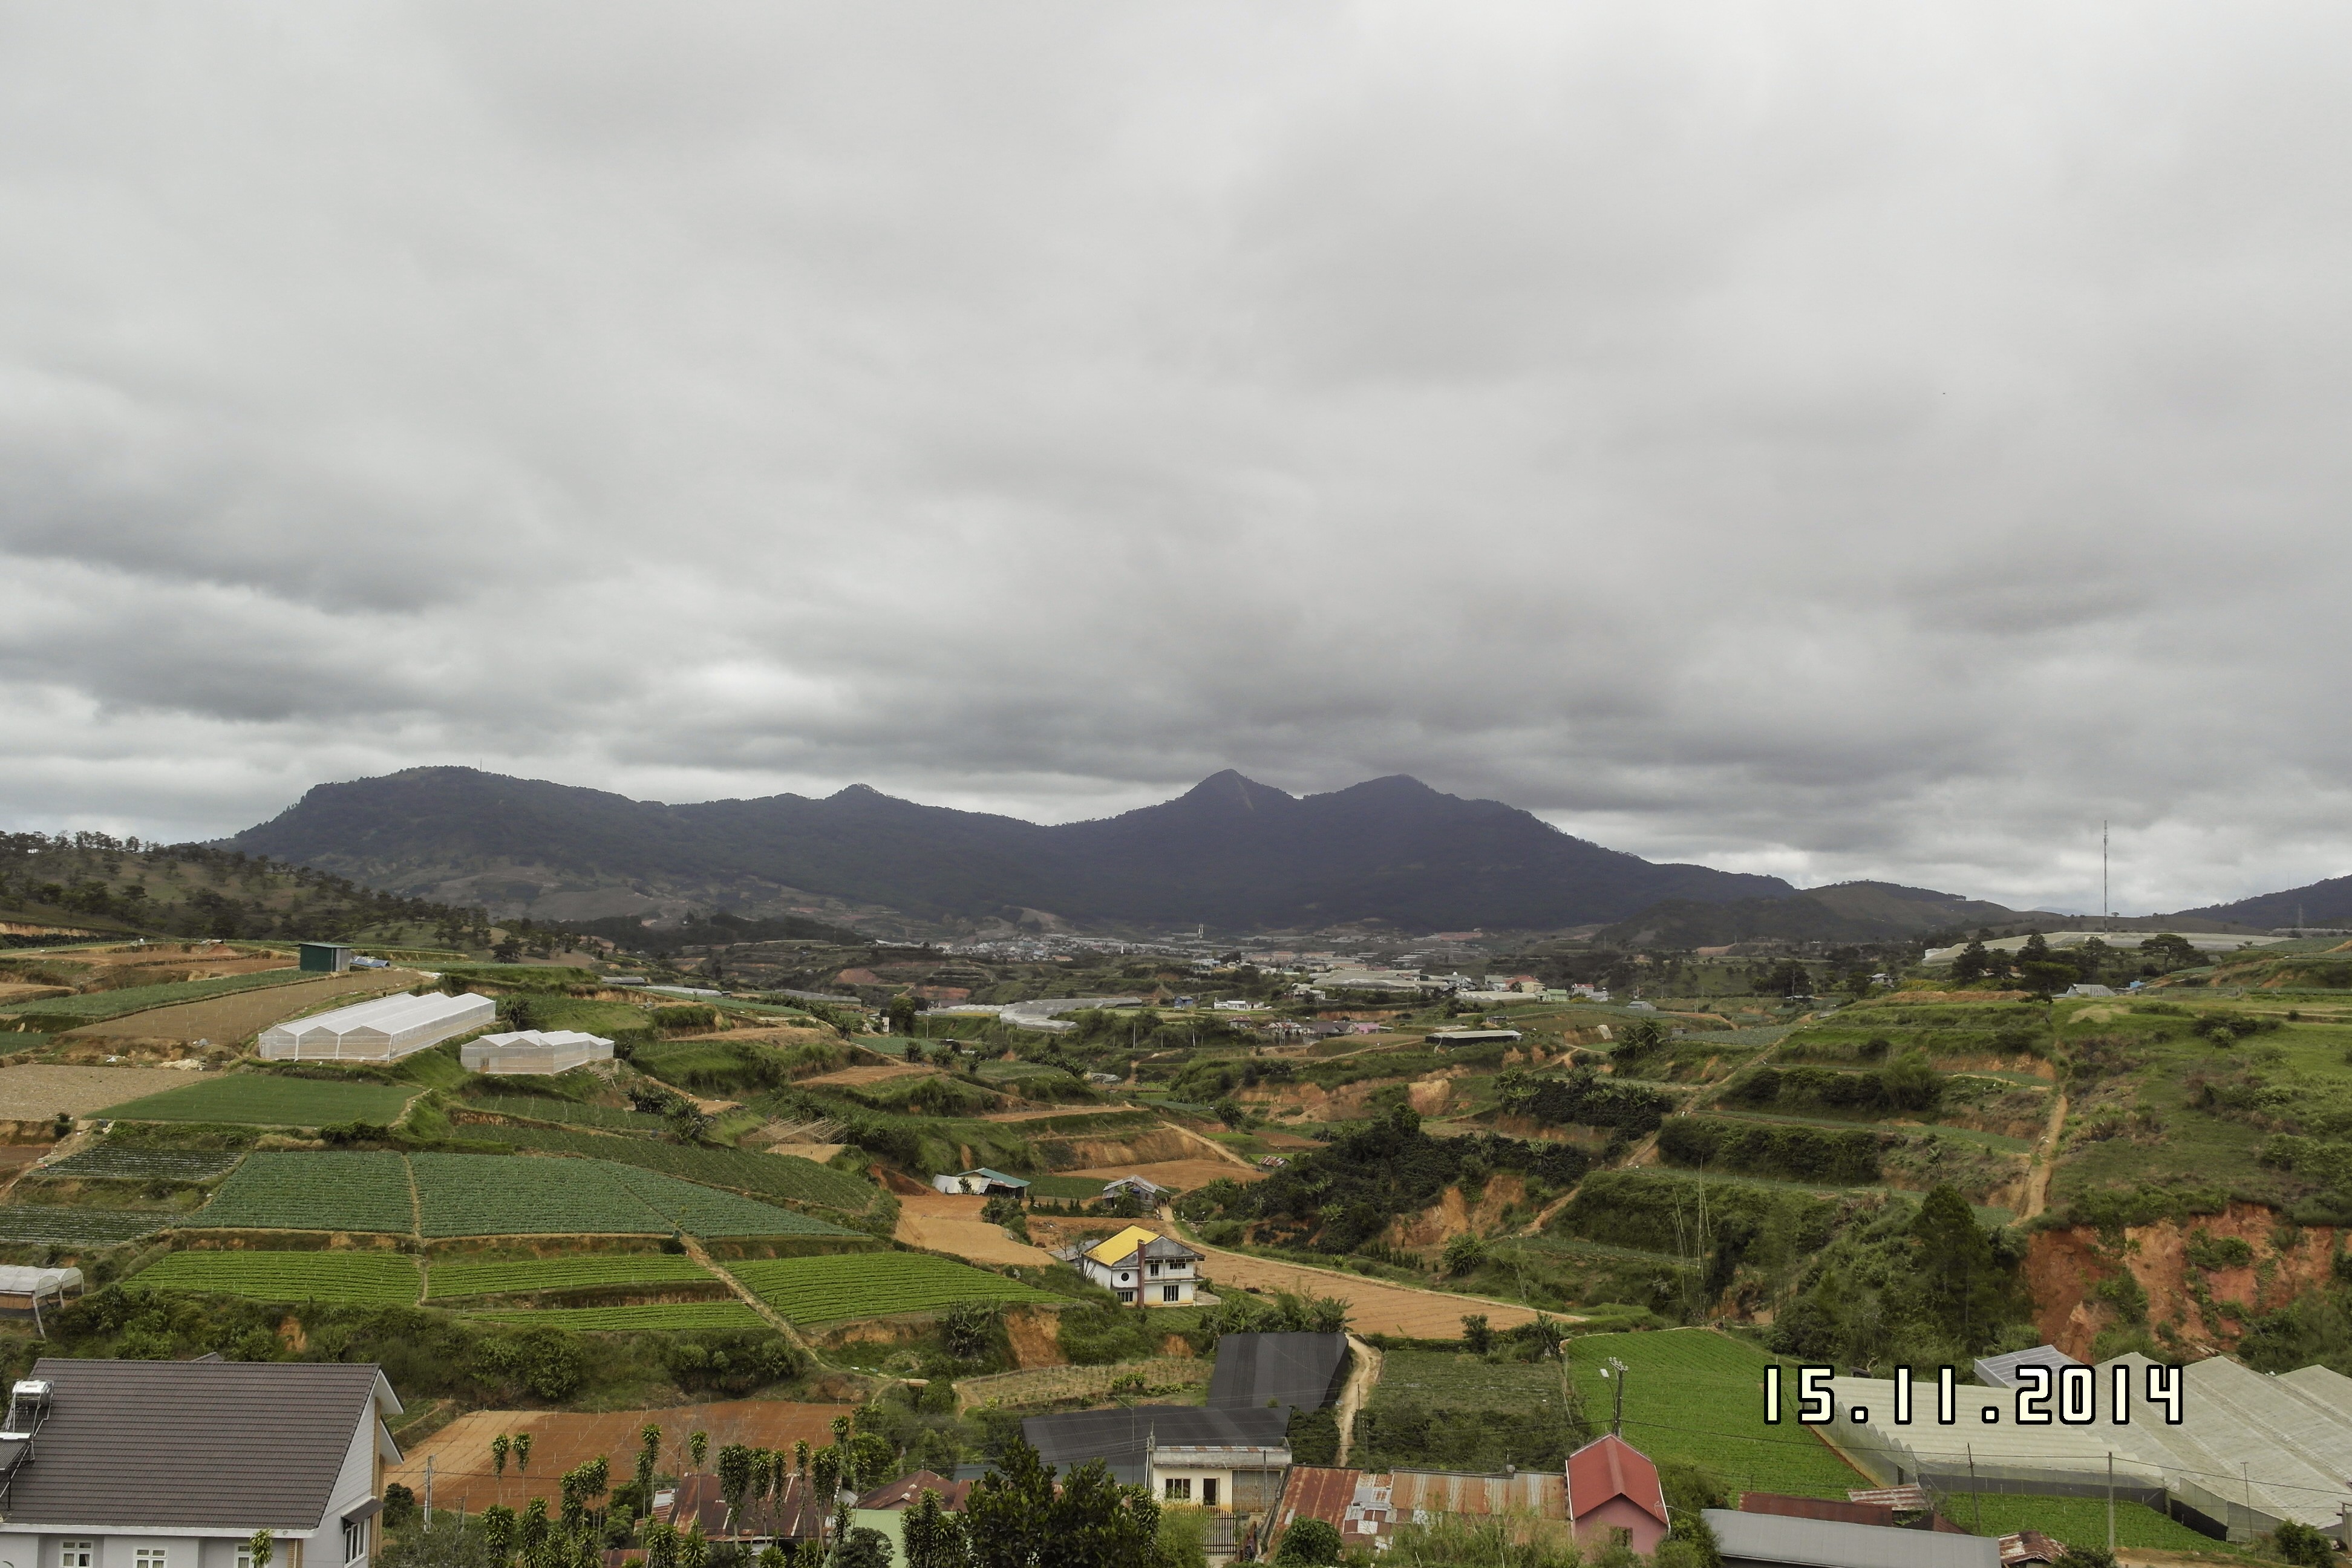
user: text: Phần lớn bầu trời trong ảnh có màu gì?
assistant: text: Màu xám

user: text: Có bao nhiêu cấu trúc nhà kính lớn riêng biệt có thể nhìn thấy rõ ở tiền cảnh của bức ảnh?
assistant: text: Bảy.

user: text: Các cấu trúc màu trắng/trong suốt được sử dụng để trồng cây trong ảnh được gọi là gì?
assistant: text: Nhà kính.

user: text: Cảnh quan trong ảnh chủ yếu phản ánh hoạt động kinh tế nào?
assistant: text: Nông nghiệp/trồng trọt.

user: text: Trong bức ảnh này, các nhà kính và ruộng bậc thang có mối liên hệ như thế nào với địa hình và hoạt động kinh tế của khu vực?
assistant: text: Các ruộng bậc thang được tạo ra để canh tác trên địa hình đồi núi dốc, và các nhà kính cho phép trồng trọt bền vững hơn hoặc chuyên canh, cho thấy một hoạt động nông nghiệp phát triển và thích nghi với điều kiện tự nhiên.